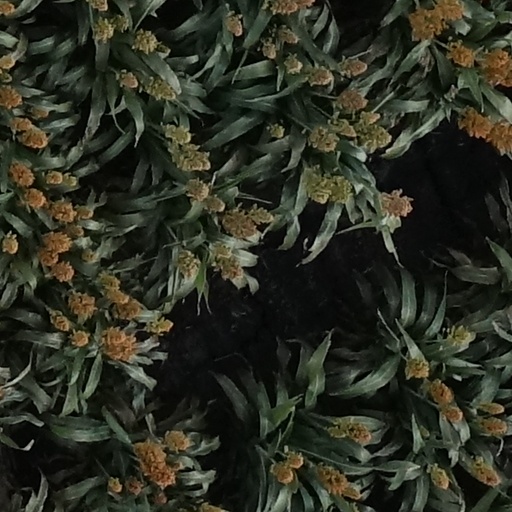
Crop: sorghum